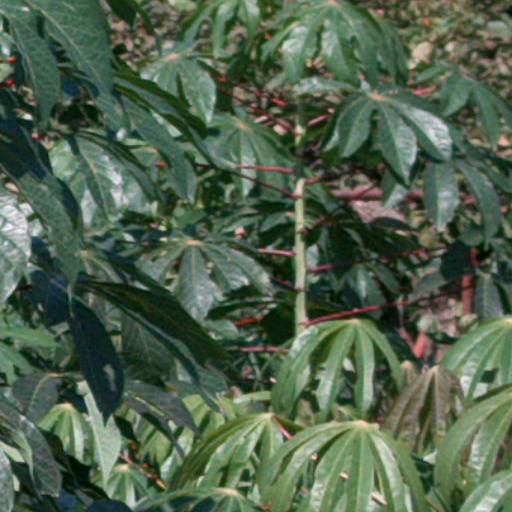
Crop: cassava